Baranagar Math

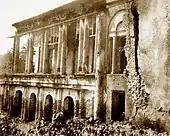
Baranagar Math, dilapidated house of nineteenth century

After the death of Ramakrishna on 16 August 1886, his devotees and admirers stopped funding. Many of his disciples showed inclination to return home and live "Grihastha" (family-oriented) life. The monastic disciples led by young Narendranath Datta understood the necessity to find out a new shelter. Narendranath and others decided to make dilapidated house at Baranagar the new "math" (monastery) for remaining disciples. The house belonged to a "zaminder" family of Taki, North 24 Parganas district.